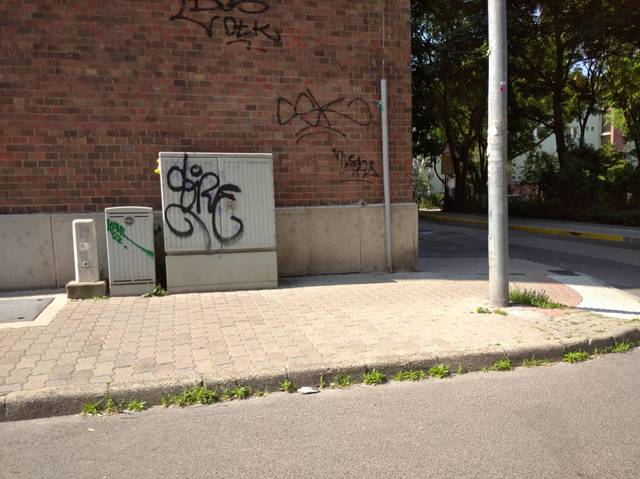
Region: Hungary
Coordinates: 47.528, 19.065